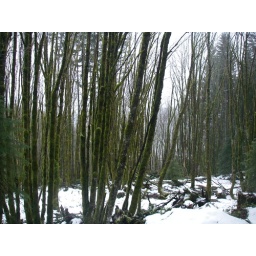
Mossy trees in snowy field